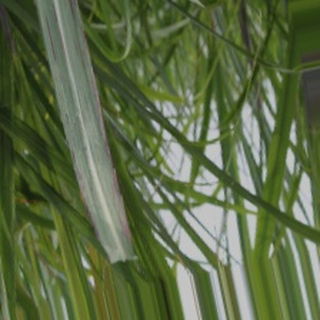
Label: sugarcane_bacterial_blight